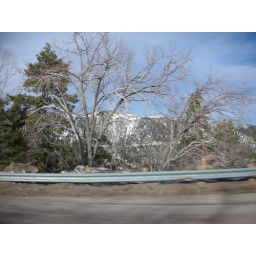
We were in the mountains and NCIS my favoritest show came to venice beach and we got shots!